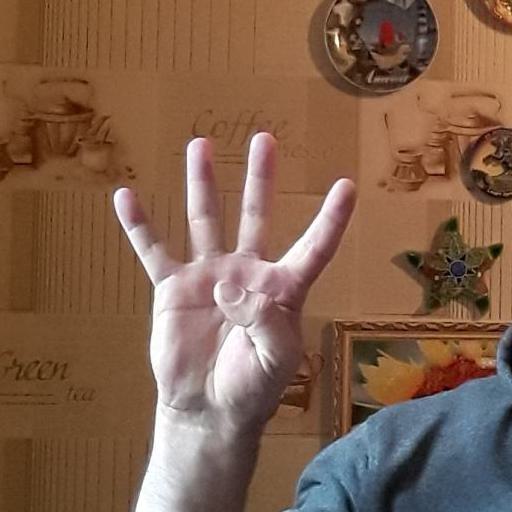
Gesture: four